Canace

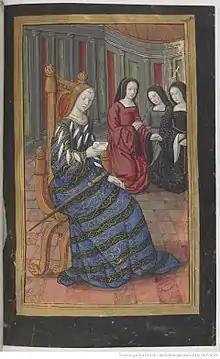
Canace contemplating suicide.

In Greek mythology, Canace was a Thessalian princess, the daughter of King Aeolus of Aeolia and Enarete, daughter of Deimachus. She was sometimes referred to as Aeolis.